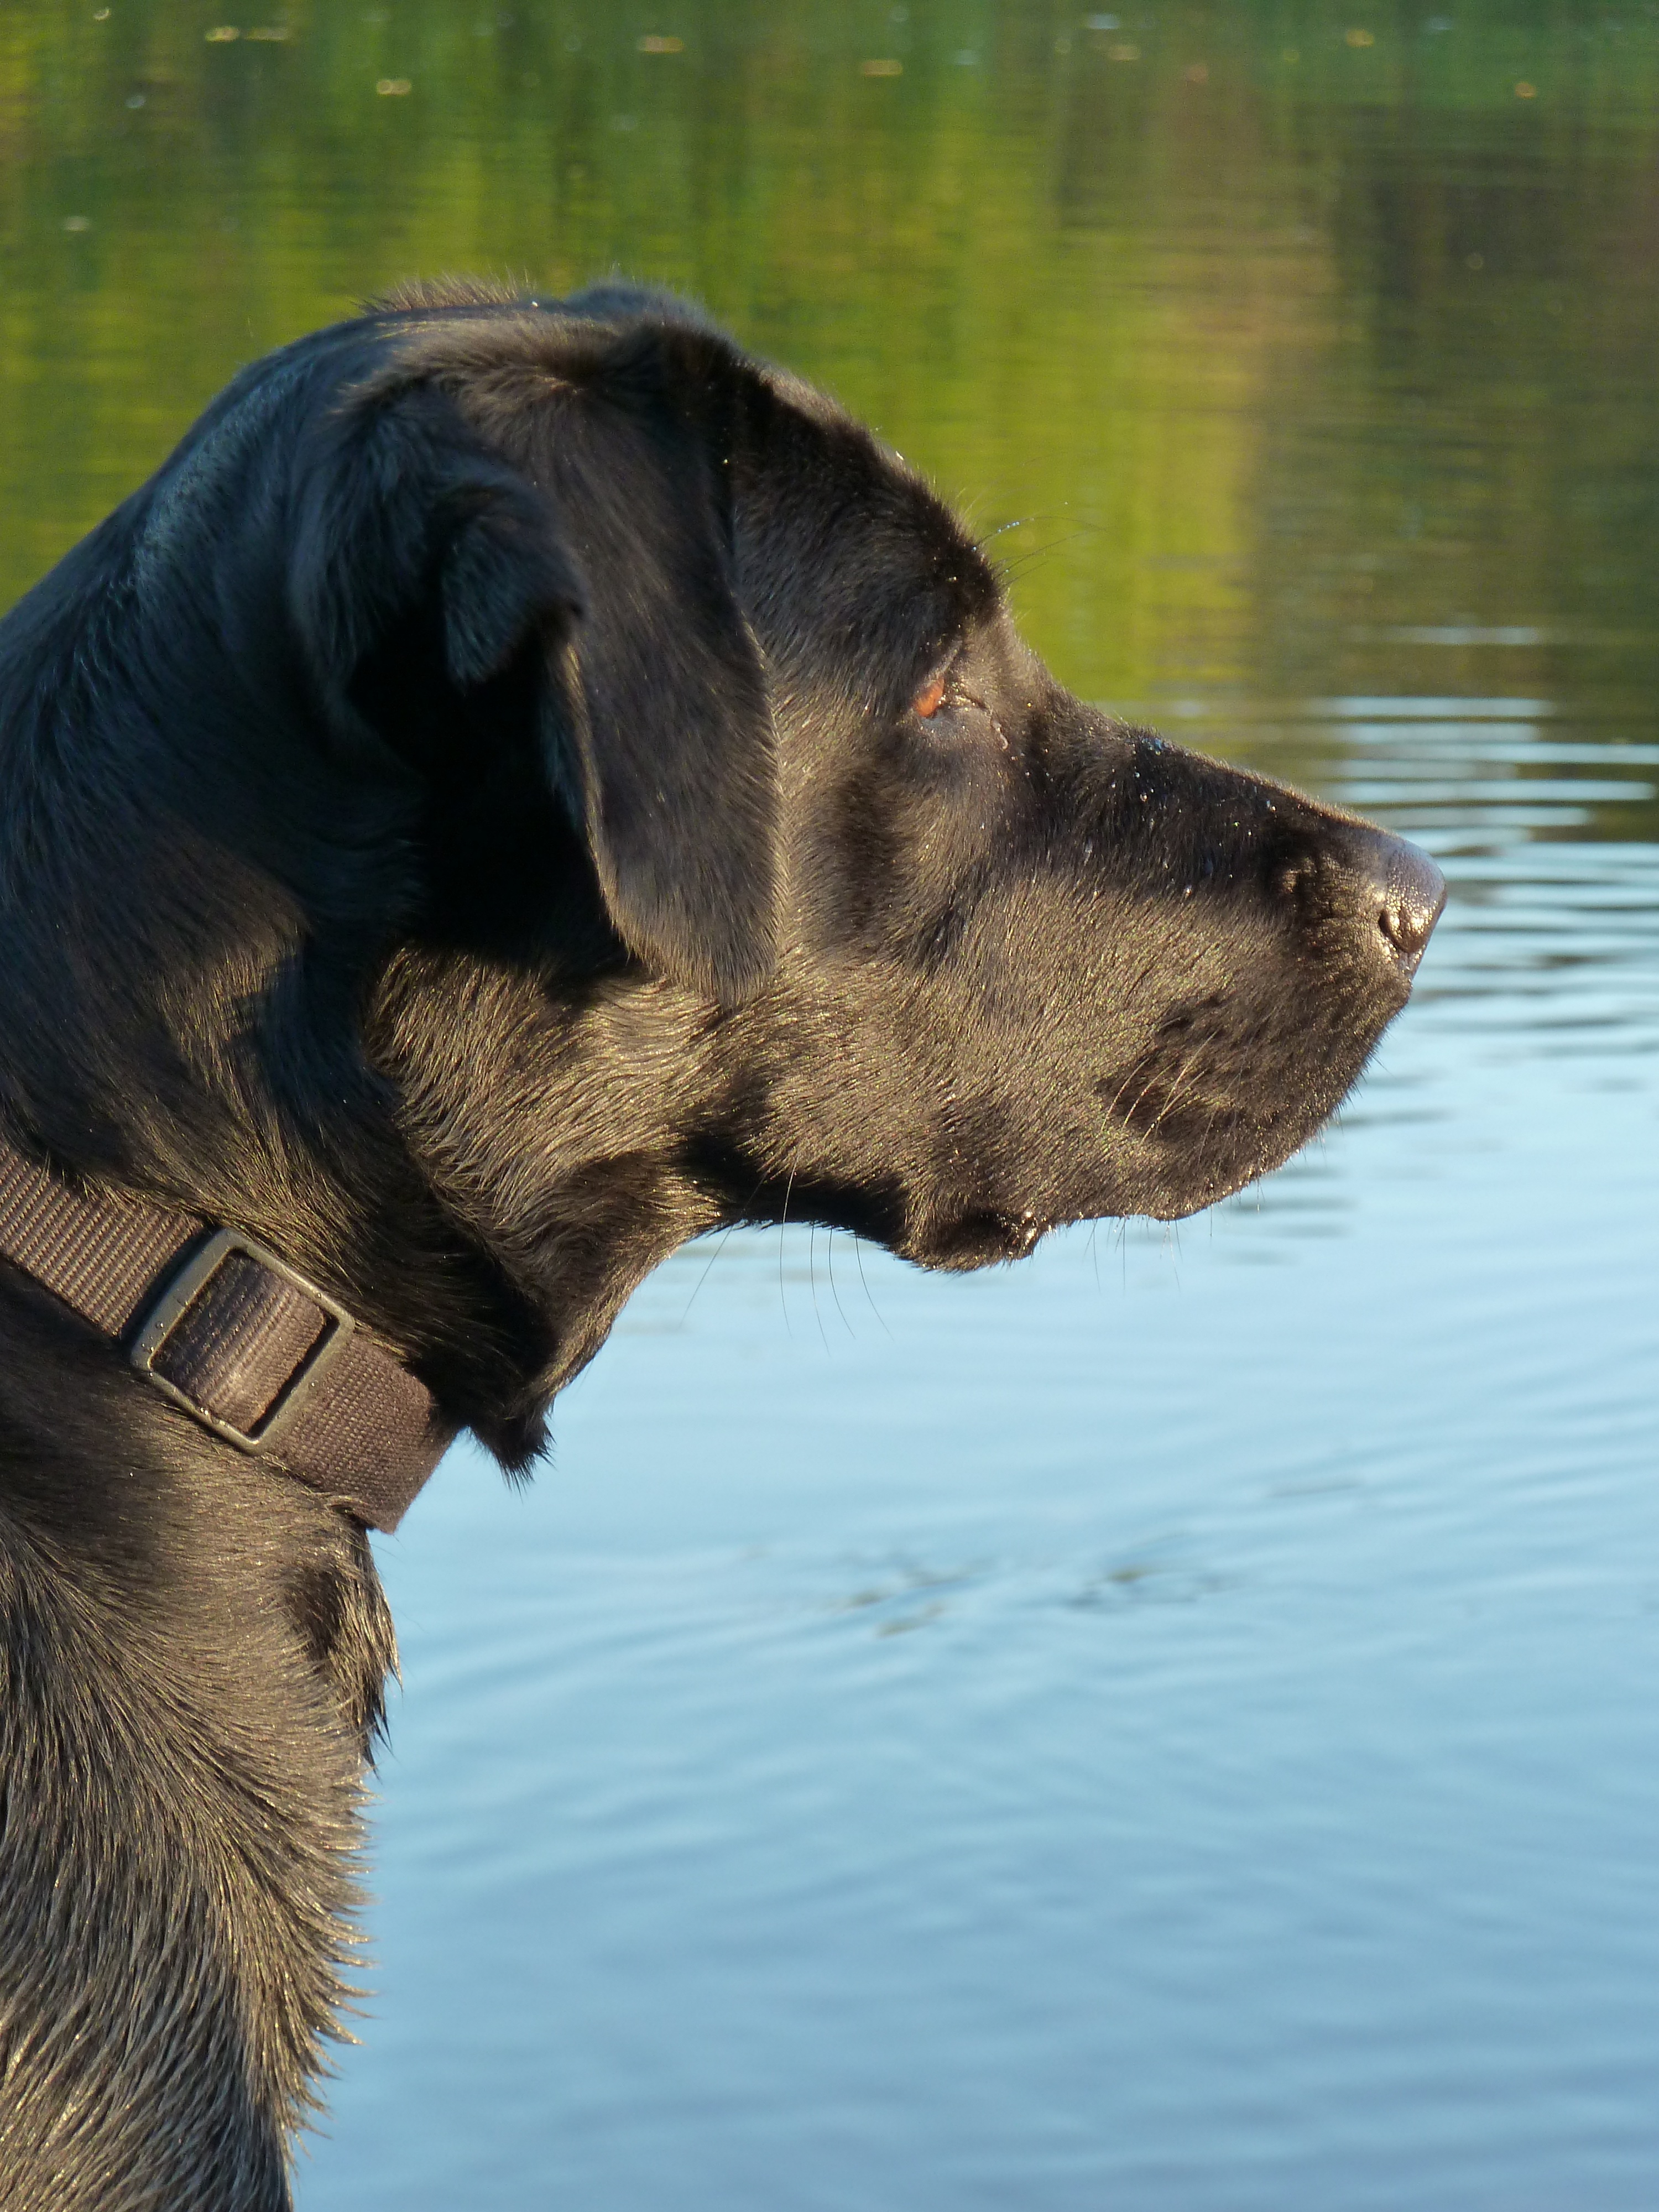
puppy, dog, pet, mammal, black, black dog, nose, vertebrate, labrador retriever, labrador, retriever, dog like mammal